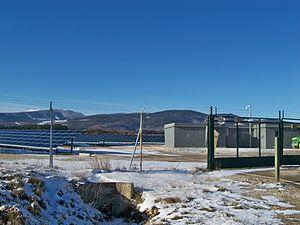
ancien silo militaire transformé en centrale photovolataique, surle Plateau d'Albion (Vaucluse, France)
La montagne de Lure est une montagne des Préalpes de Haute-Provence, située dans le département des Alpes-de-Haute-Provence. Elle appartient à la même formation géologique que le plateau d'Albion, qu'elle jouxte, et le mont Ventoux. Cette chaîne s'allonge sur 42 kilomètres de long, culmine au signal de Lure et présente un relief très contrasté entre l'adret calcaire, coupé de combes et de vallons, et l'ubac marneux, où s'accumulent monts et ravins.